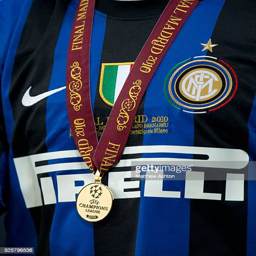
close up of a winners medal on the shirt of football player